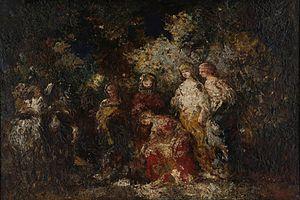
La Reverence.